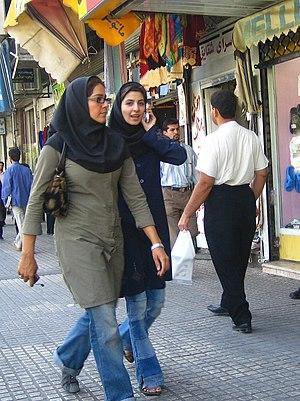
L’Iran, en forme longue la république islamique d'Iran, est un pays d'Asie de l'Ouest, historiquement appelé la Perse. Bordé au nord par la mer Caspienne, au sud-est par le golfe d'Oman et au sud par le golfe Persique, l'Iran partage des frontières avec le Turkménistan au nord-est, l'Afghanistan à l'est, le Pakistan au sud-est, l'Irak à l'ouest et la Turquie, l'Arménie et l'Azerbaïdjan au nord-ouest. Le pays couvre une superficie de 1 648 195 km².